Hōsono Station

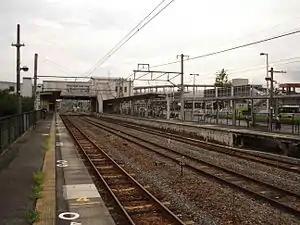
Housono Station platform

is a passenger railway station located in the town of Seika, Soraku District, Kyoto Prefecture, Japan. It is operated by West Japan Railway Company (JR West) and there is a transfer at this station to the nearby Shin-Hōsono Station on Kintetsu Kyoto Line.